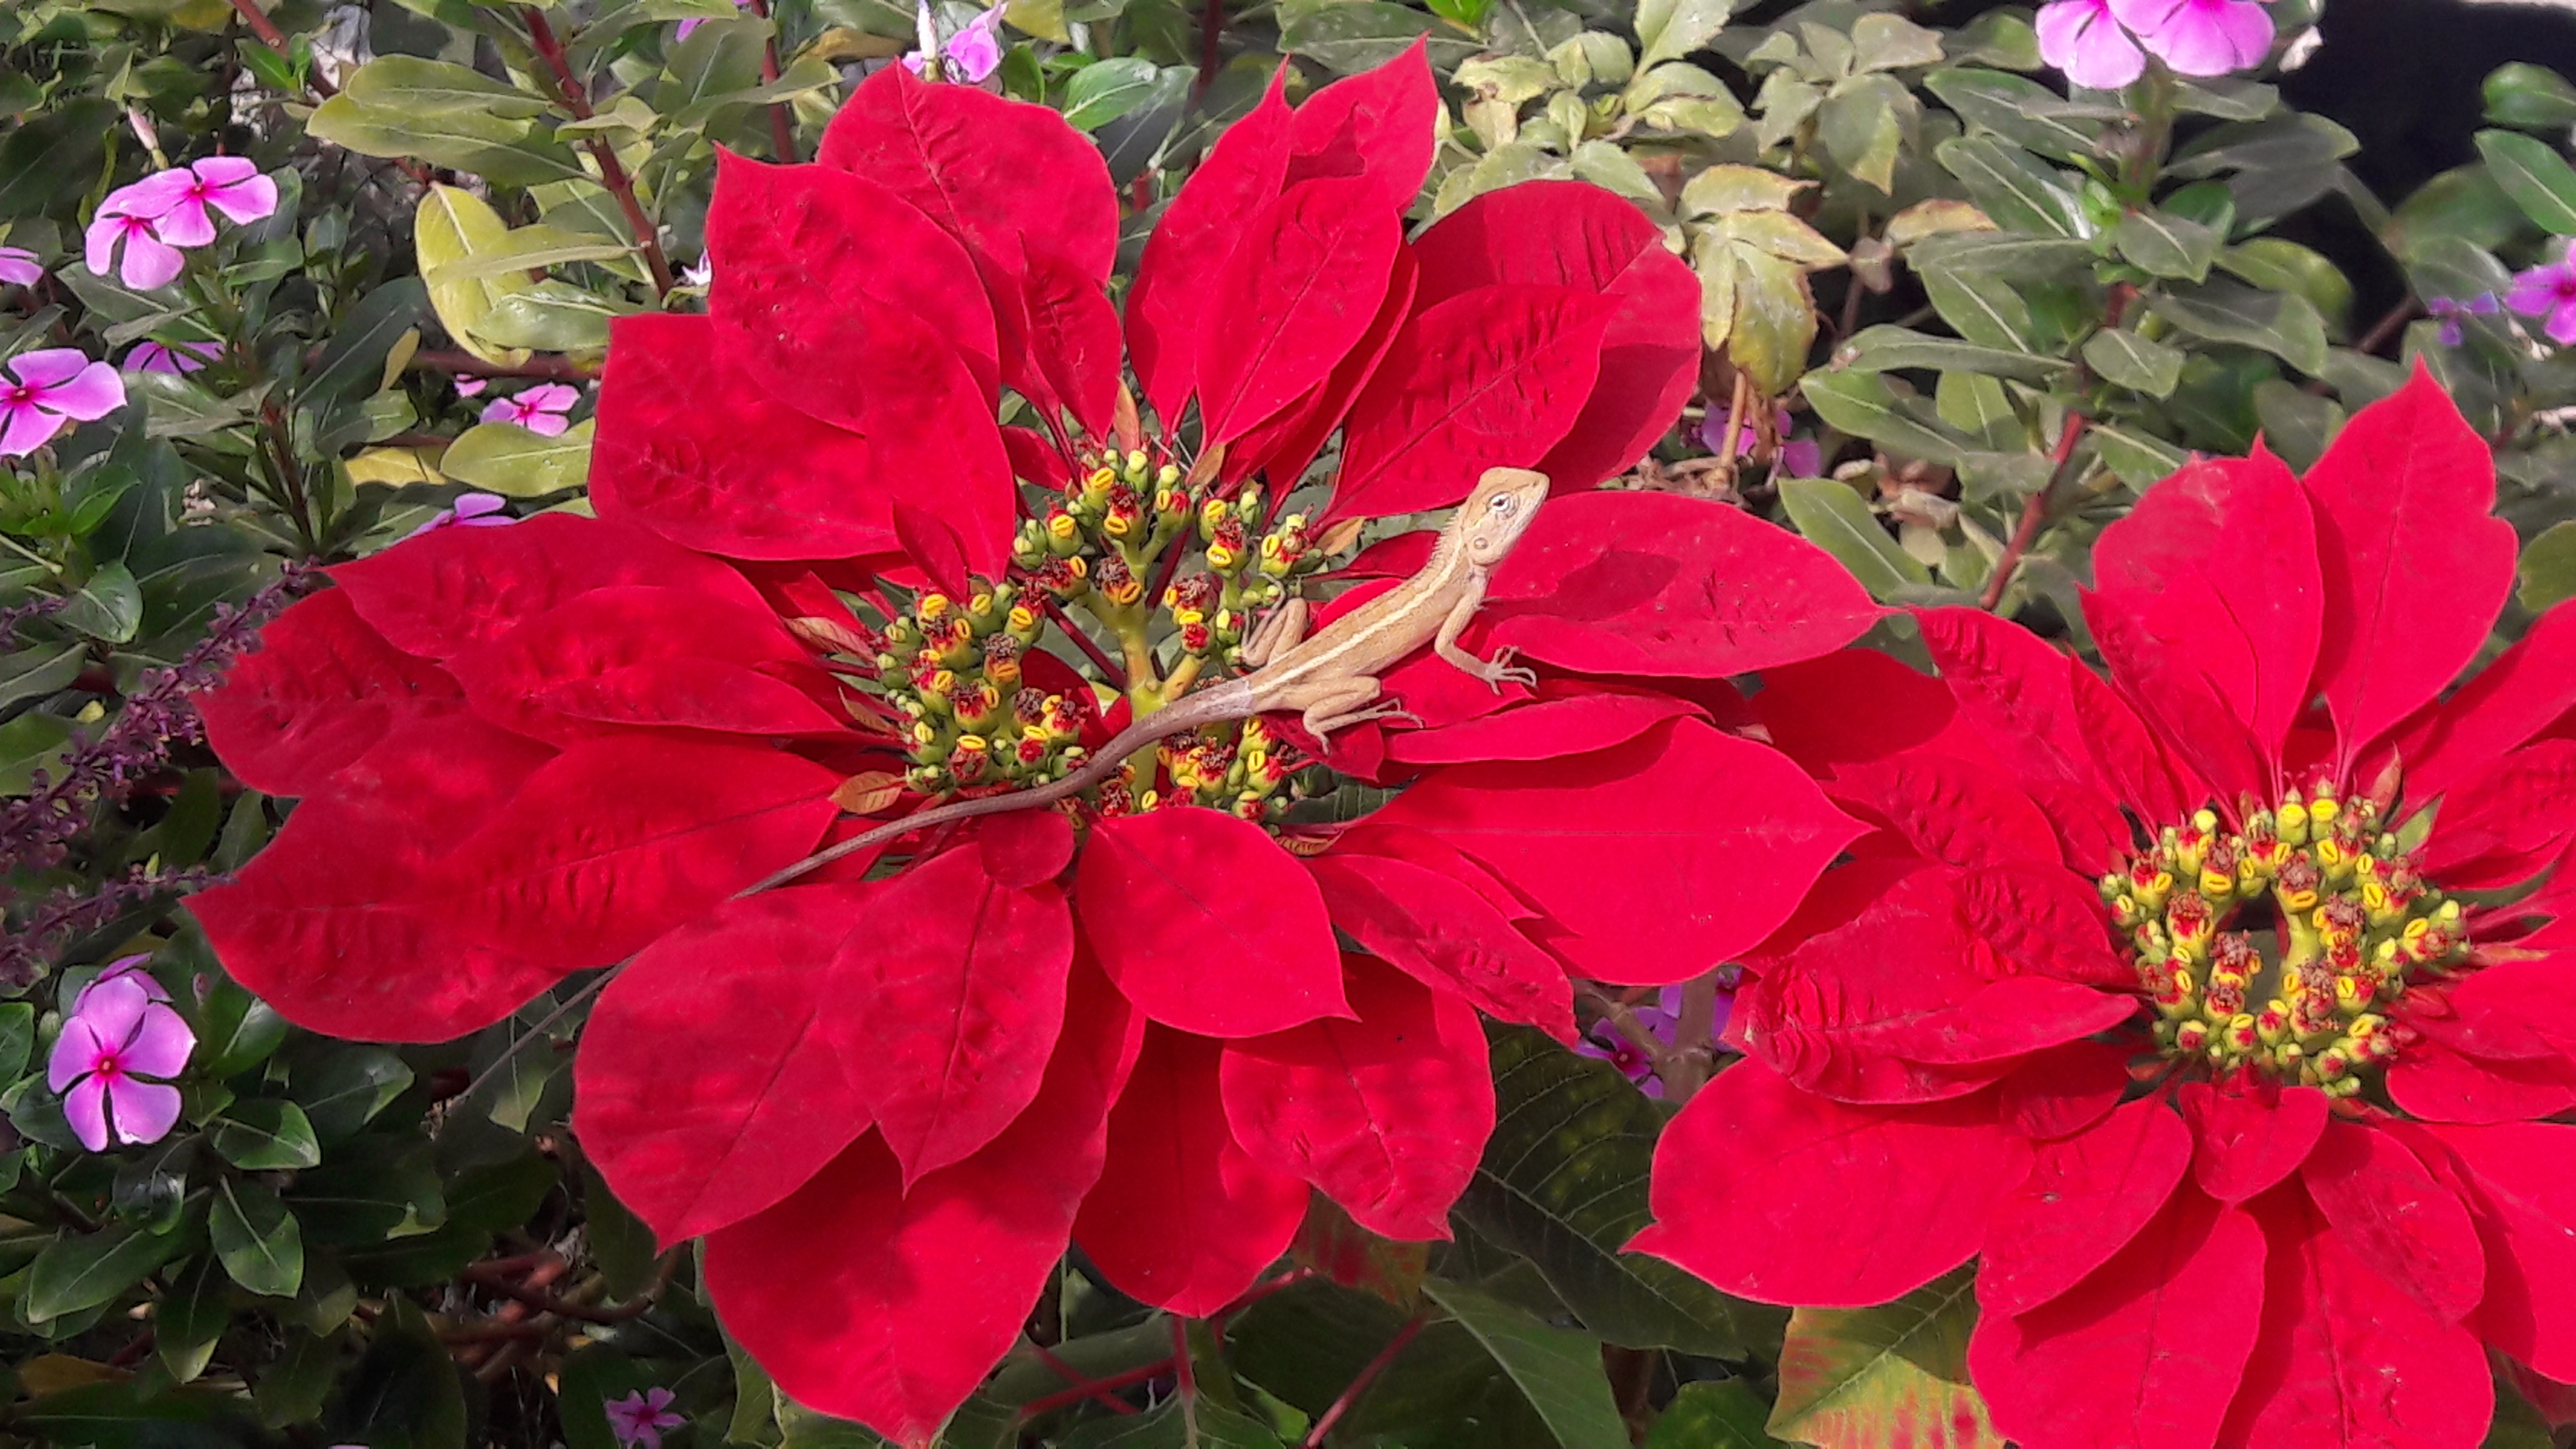
plant, flower, petal, rose, botany, flora, shrub, beauty, n, creation, flowering plant, garden roses, annual plant, land plant, nature's